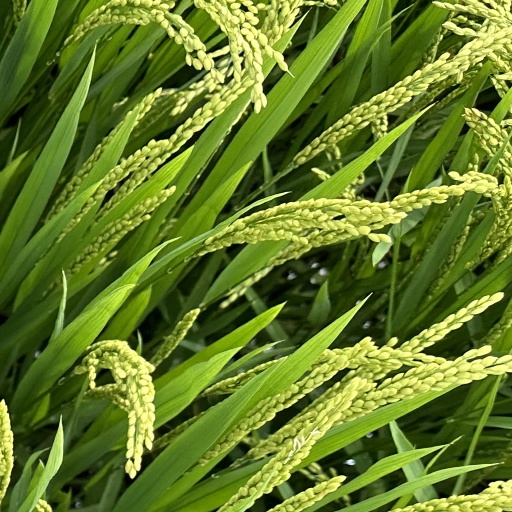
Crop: rice